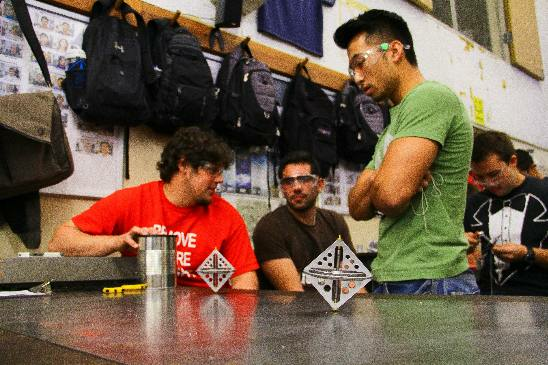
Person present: Yes